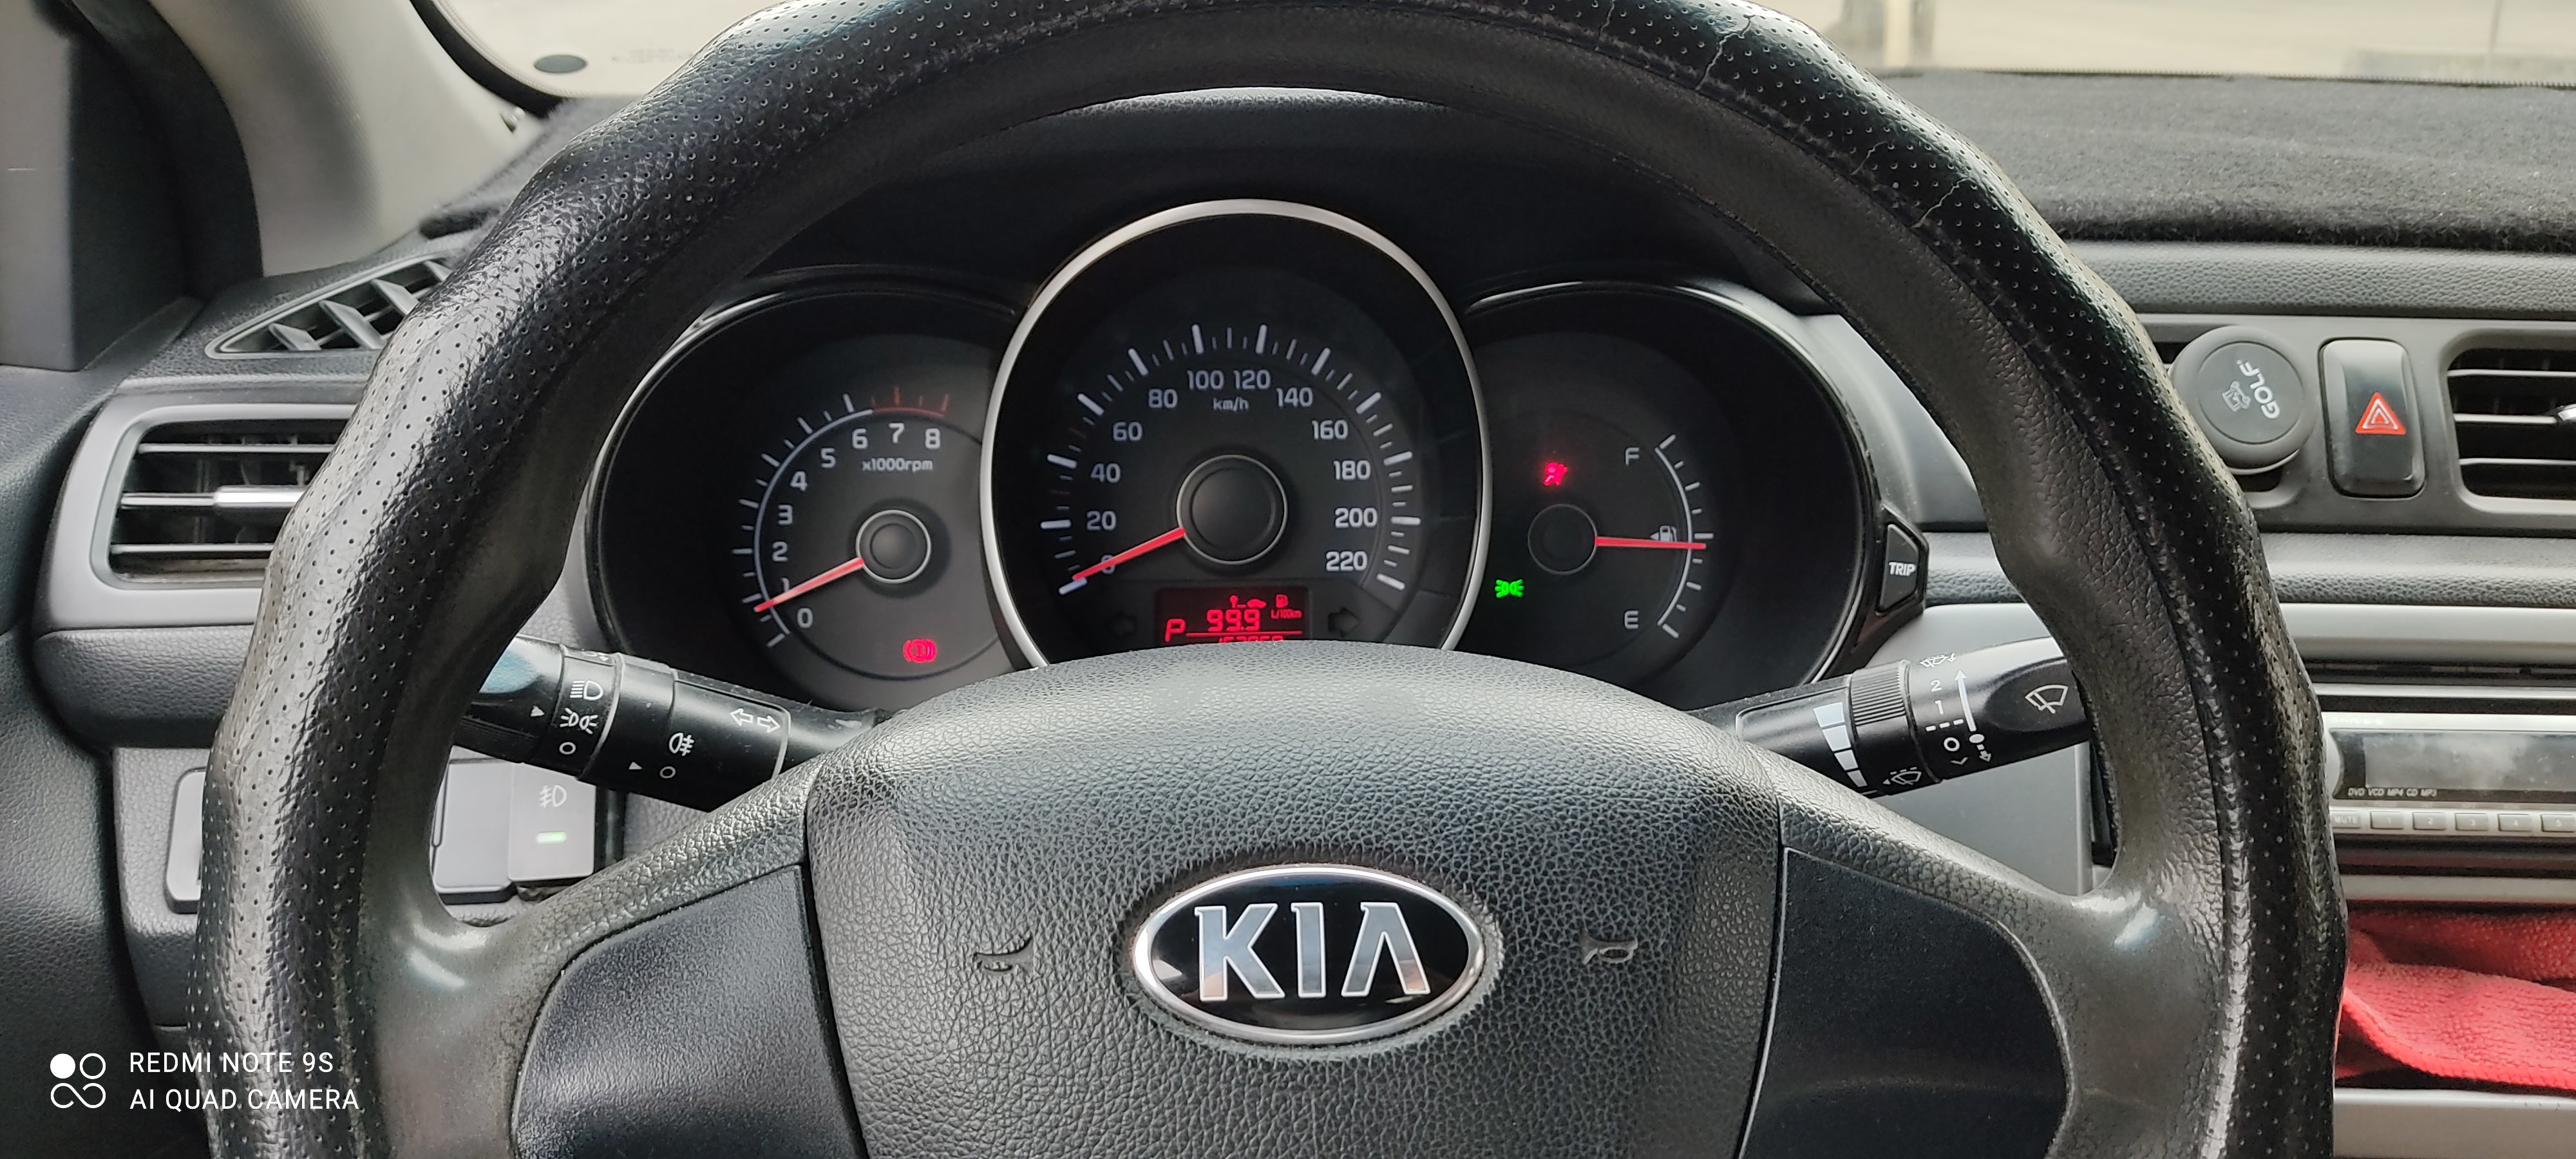
car, speedometer, vehicle, tachometer, white, gauge, automotive design, Trip computer, motor vehicle, odometer, fuel gauge, grey, steering wheel, measuring instrument, personal luxury car, auto part, plant, family car, steering part, luxury vehicle, rim, sport utility vehicle, mid size car, volkswagen, metal, audi, nissan, sports sedan, logo, full size car, compact car, sedan, executive car, compact mpv, hatchback, sports car, city car, automotive wheel system